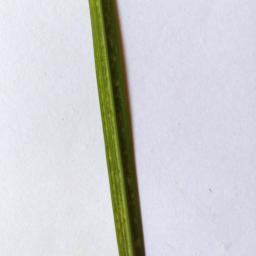
Label: Rice___Healthy